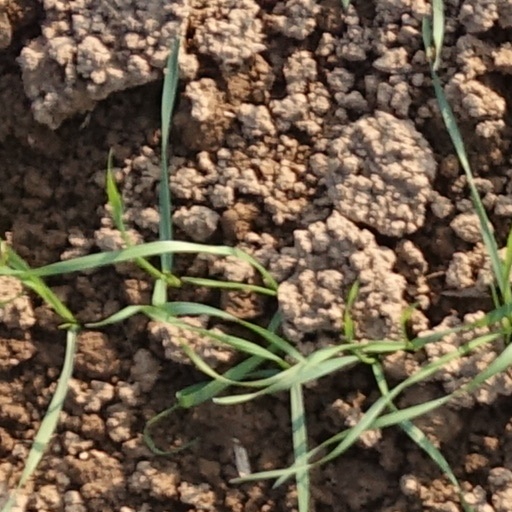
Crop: wheat